Moorfield Storey

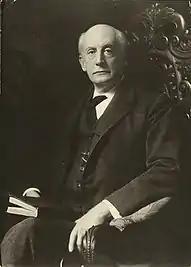
Moorfield Storey

Storey was the first president of the National Association for the Advancement of Colored People (NAACP), from its founding in 1909 until his death in 1929. According to his biographer Hixson, he "launched and maintained the effective campaign to achieve the total destruction of the legal embodiment of white supremacy." He guided NAACP's legal challenges to discriminatory laws that violated the Fourteenth and Fifteenth amendments, especially related to disenfranchisement and segregation of blacks in the South, and led several important NAACP legal victories. Most notably, he was lead counsel before the United States Supreme Court in "Buchanan v. Warley" (1917). In that case, the Court unanimously overturned a Louisville law that racially segregated blacks by specific city blocks. The Court's opinion reflected the jurisprudence of property rights and freedom of contract as embodied in the earlier precedent it had established in "Lochner v. New York".